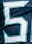
Number: 5